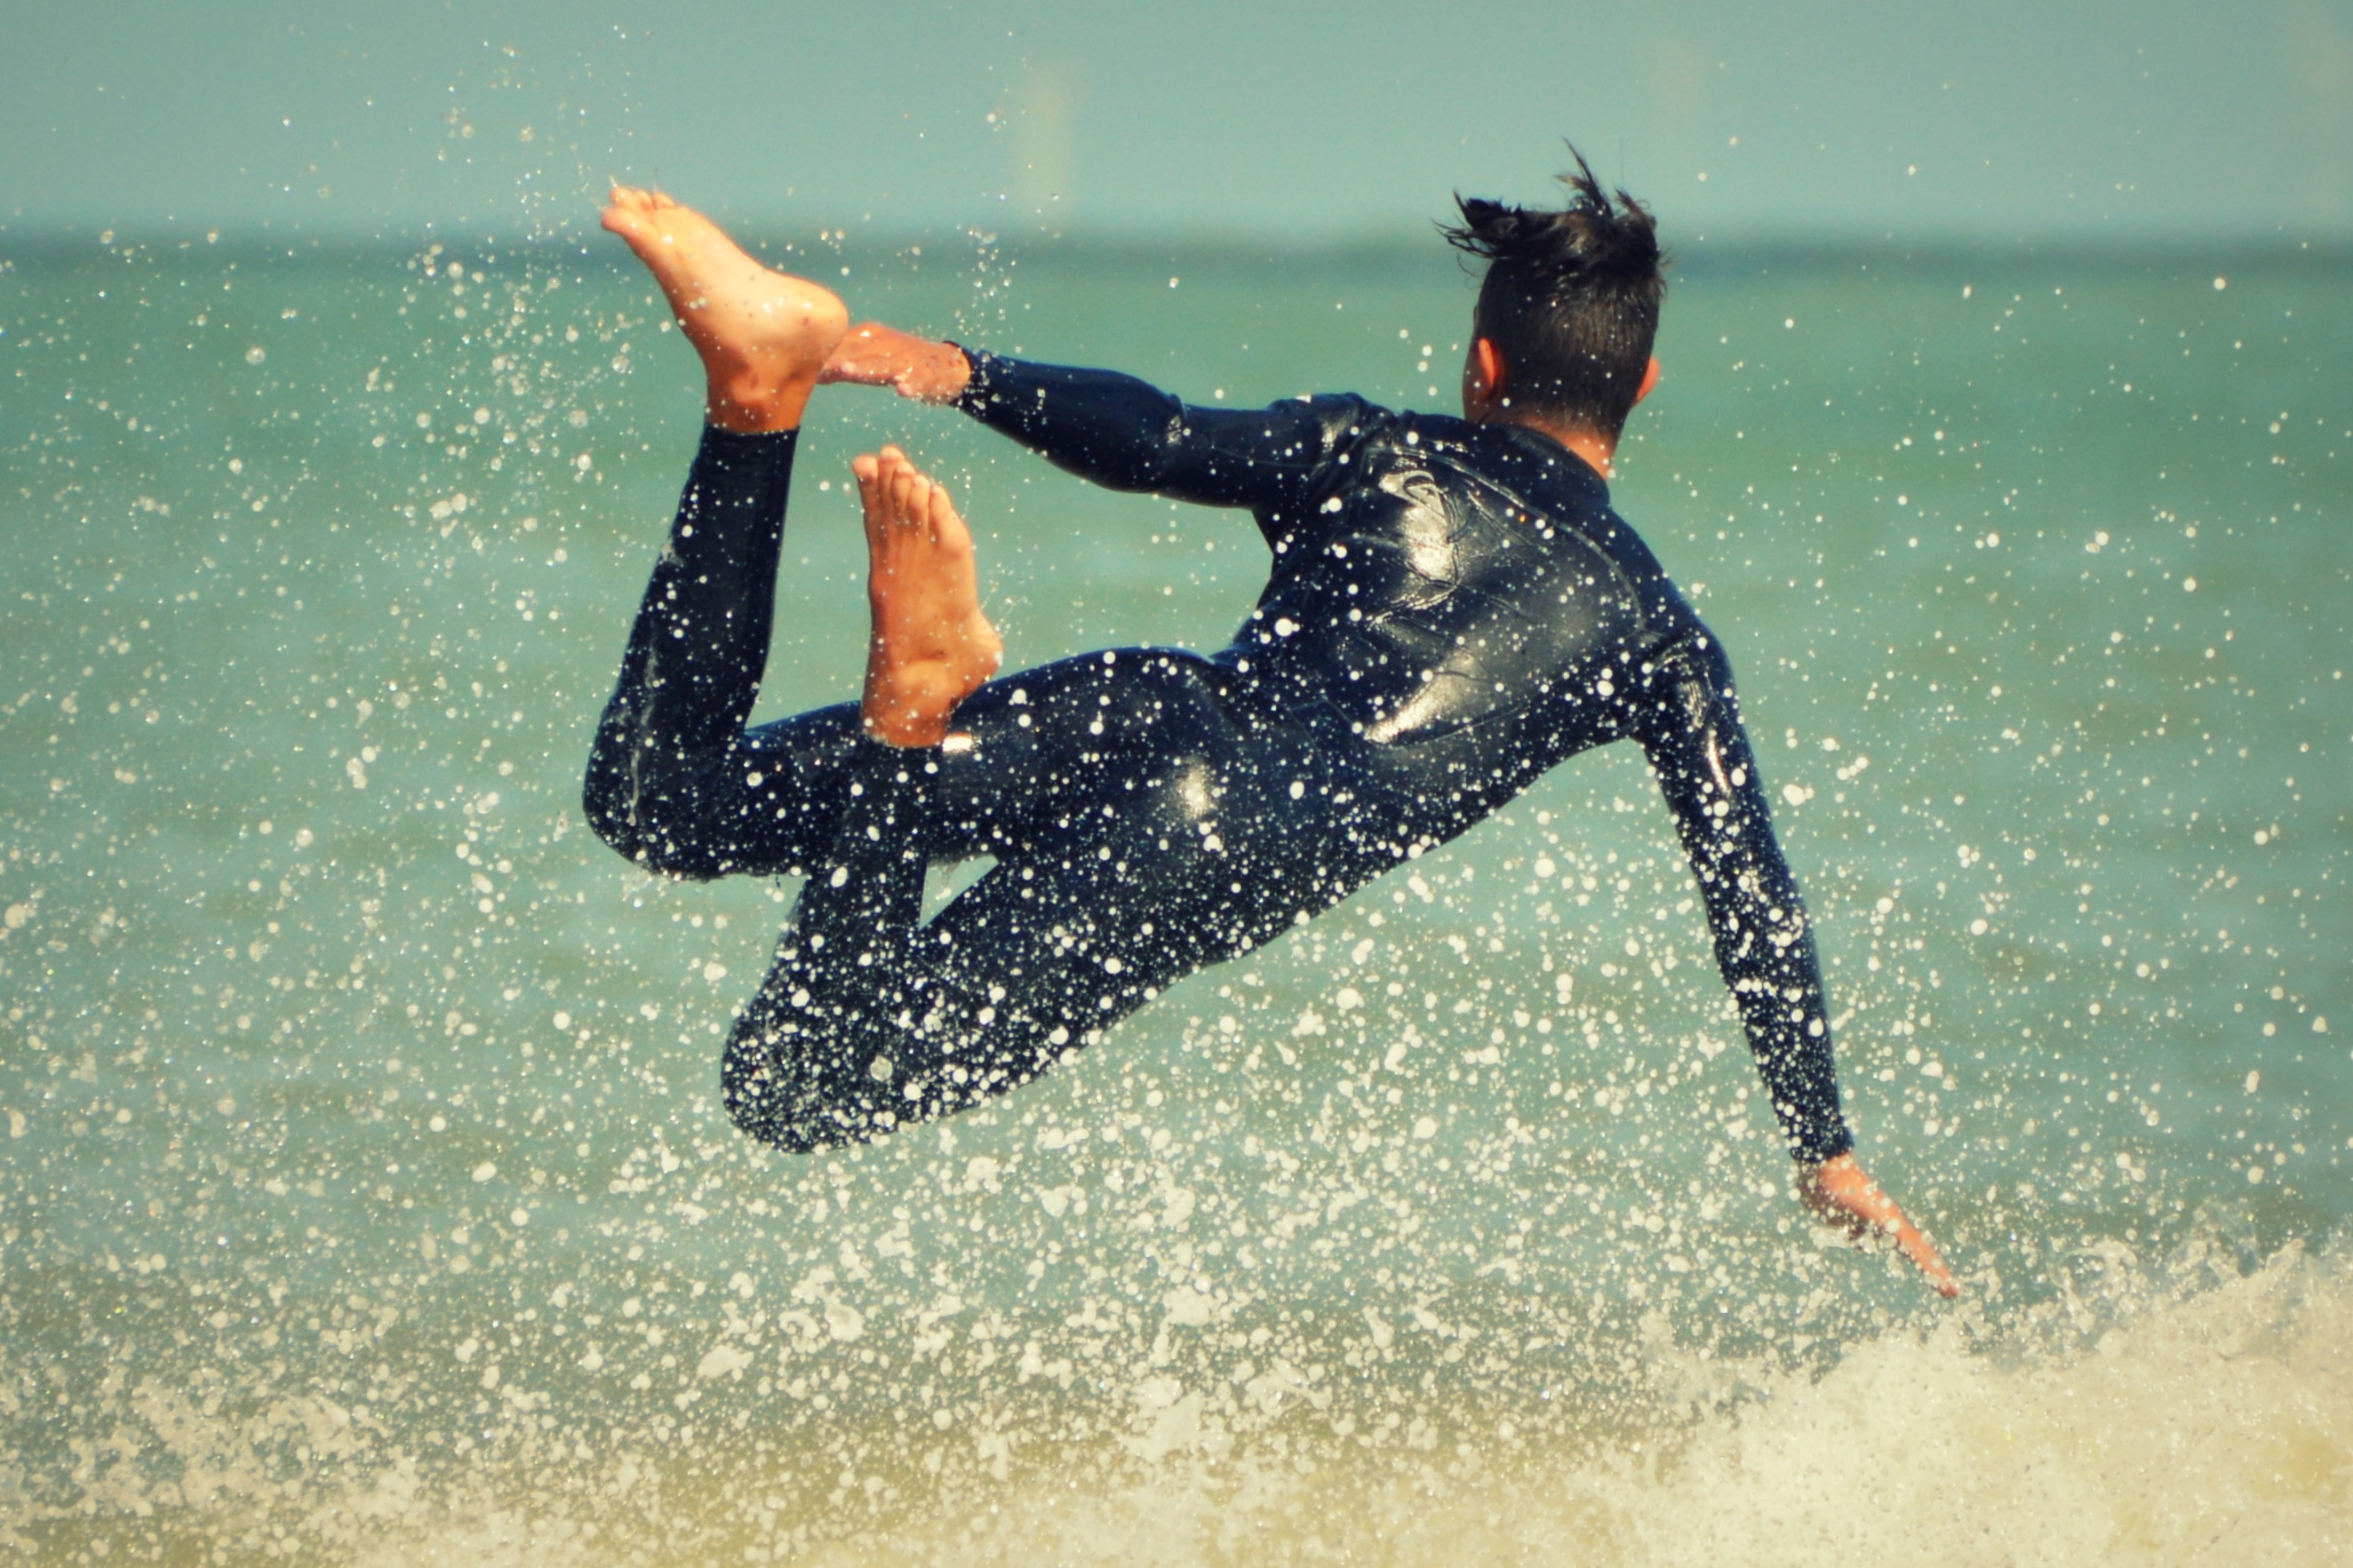
man, sea, people, wave, surfer, jumping, surfing, action, extreme sport, waves, sports, water sport, boardsport, surface water sports